Question: Please indicate a possible affordance area of the bench that can be used for sitting
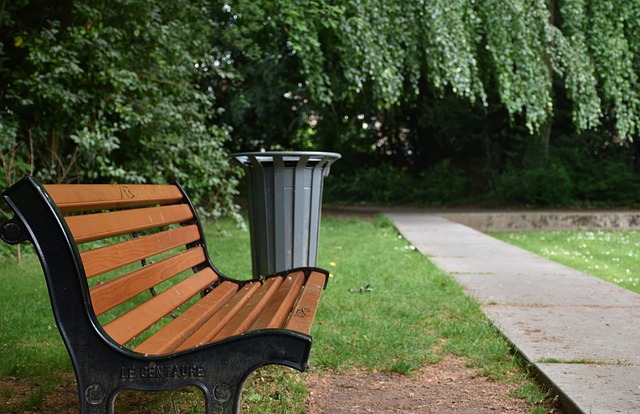
Answer: [145.5, 270, 322.5, 345]